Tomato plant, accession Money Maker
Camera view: tilt-top (135 deg); turntable rotation: 330 degrees
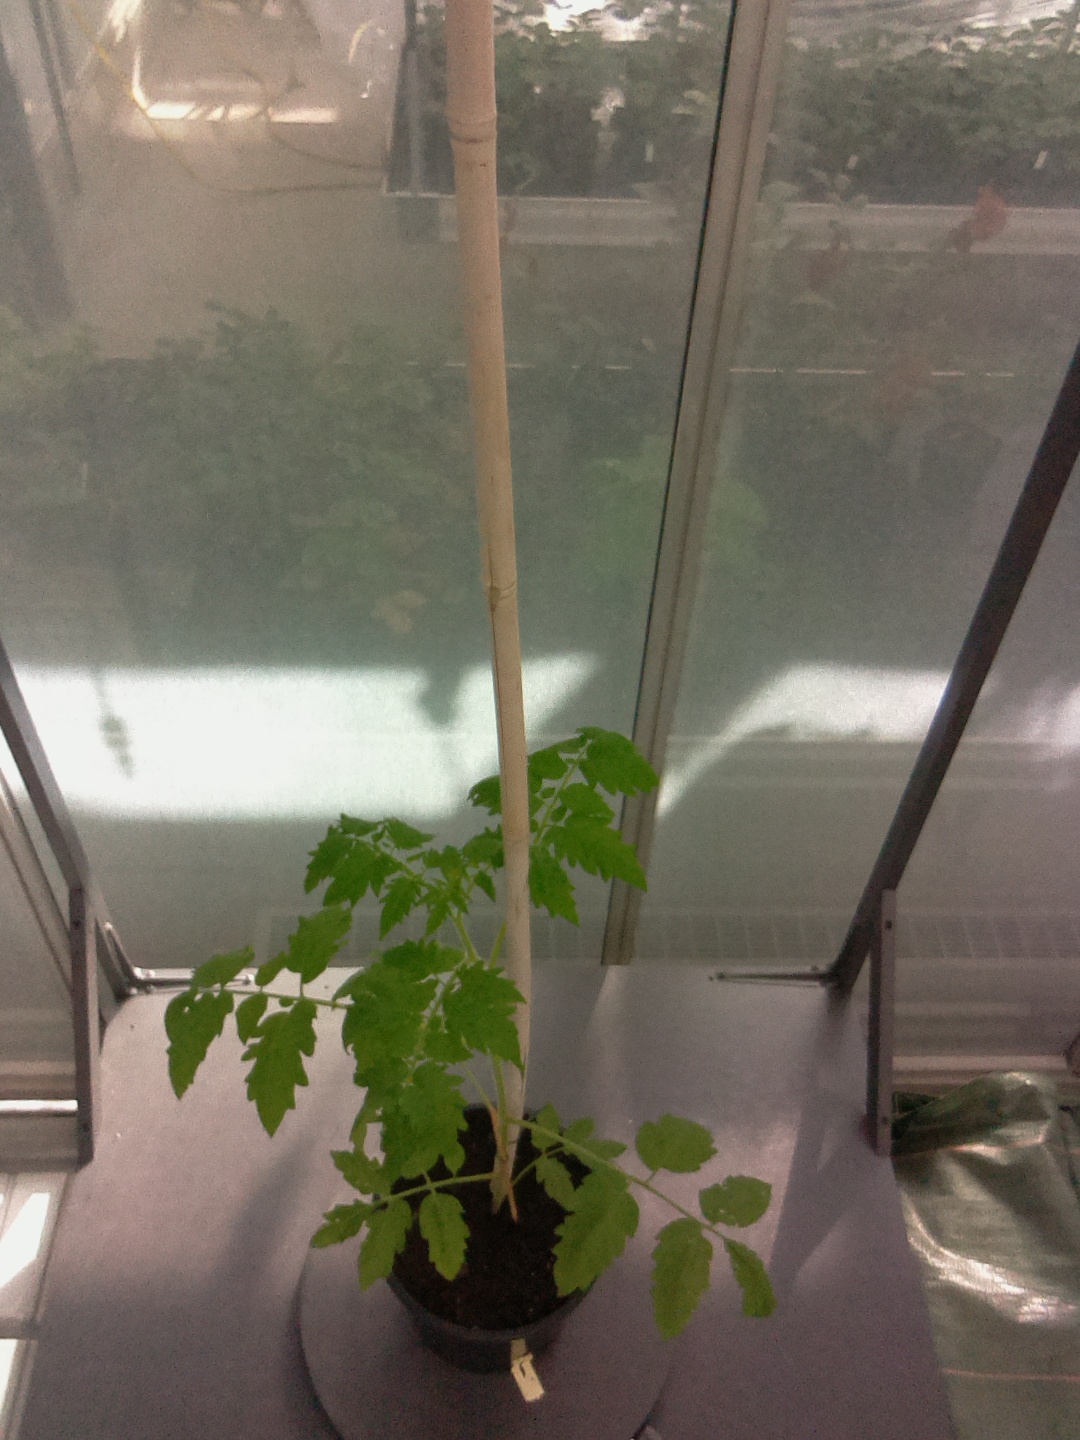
BBCH growth stage 14: 8 of true leaves visible